Neely Tucker

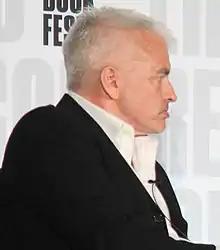
Neely Tucker

Neely Tucker (born November 26, 1963, in Lexington, Mississippi) is an American journalist and writer. He is the author of "Love in the Driest Season", an autobiographical story that chronicles his journey from his education at a whites-only school in Mississippi, his marriage to a Jamaican, and his adoption of a Zimbabwean child. A former journalist at "The Washington Post", he previously worked as a foreign correspondent in Zimbabwe, where he and his wife, Vita lived, eventually adopting a child. He is currently a writer-editor in the Office of Communications at the Library of Congress.